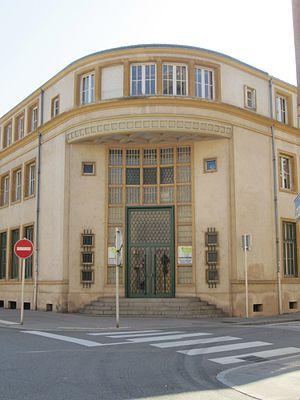
Metz-Centre est un quartier administratif du centre-ville de Metz. Ce quartier, avec celui de l’Ancienne Ville plus au nord, est le centre historique de la ville.